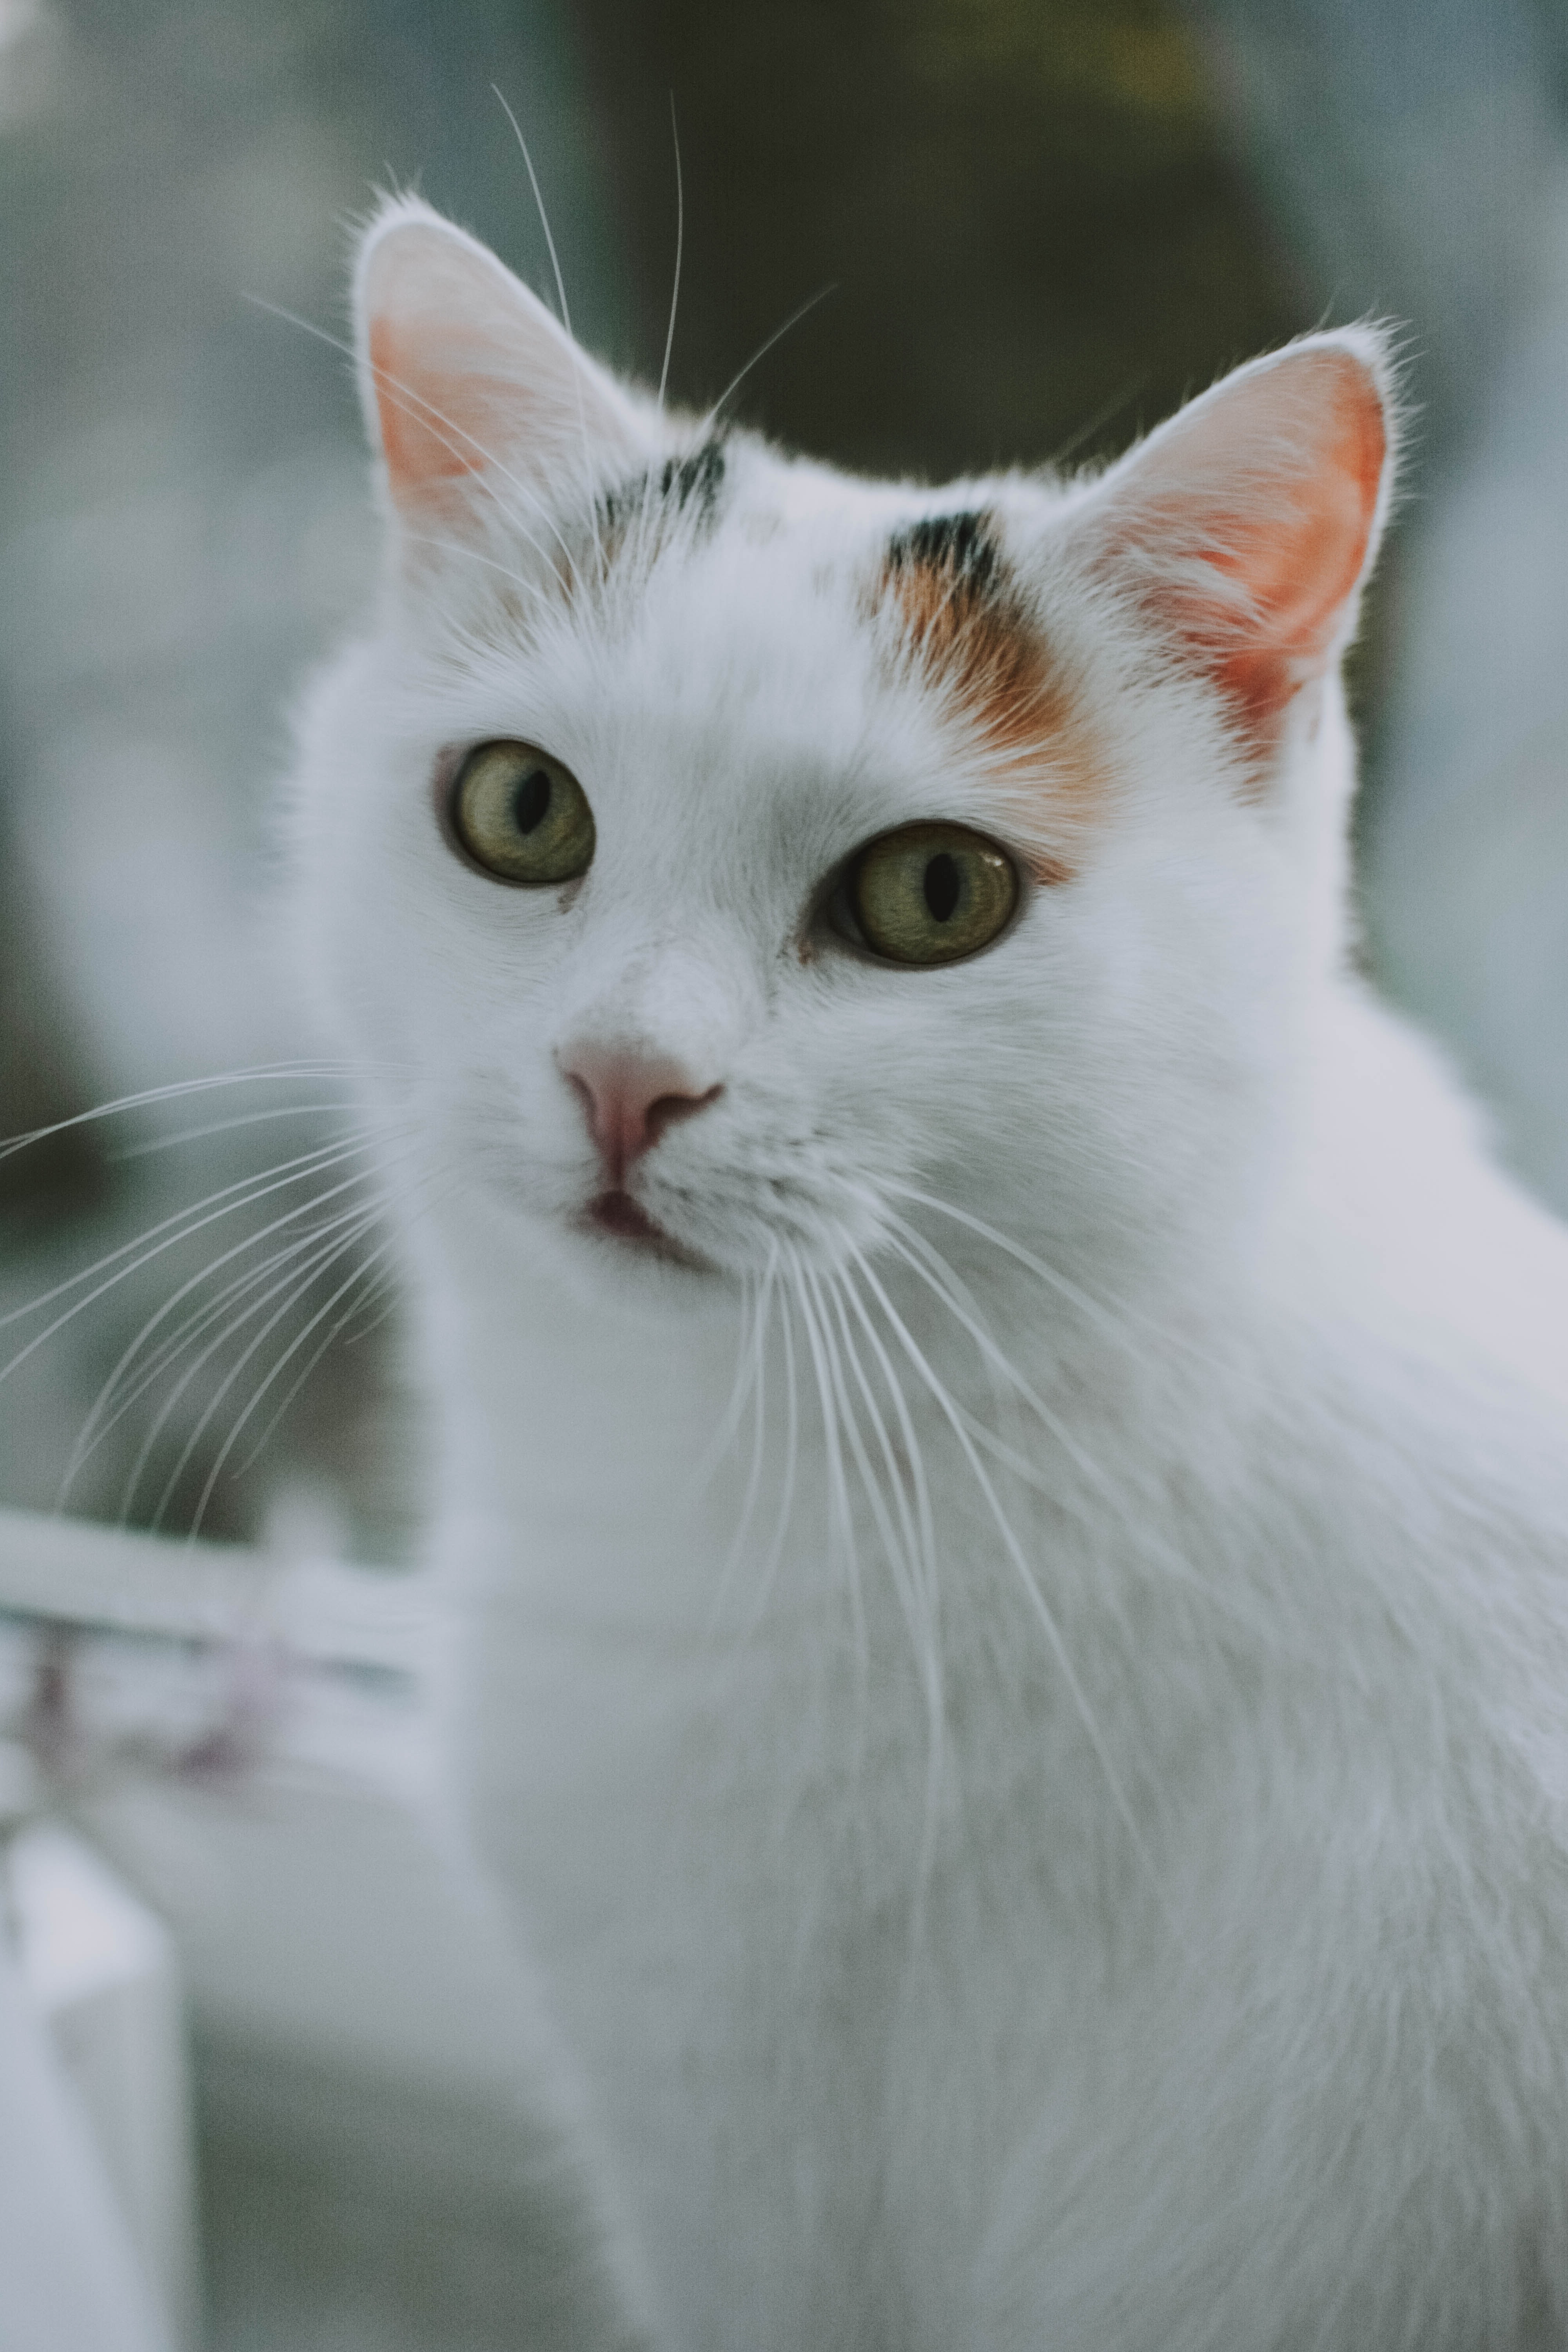
cat, white, whiskers, face, fauna, small to medium sized cats, cat like mammal, nose, burmilla, eye, close up, domestic short haired cat, khao manee, turkish van, snout, aegean cat, turkish angora, european shorthair, american wirehair, kitten, japanese bobtail